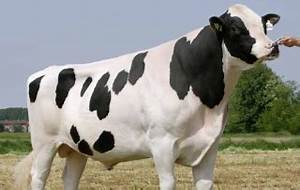
Label: cow